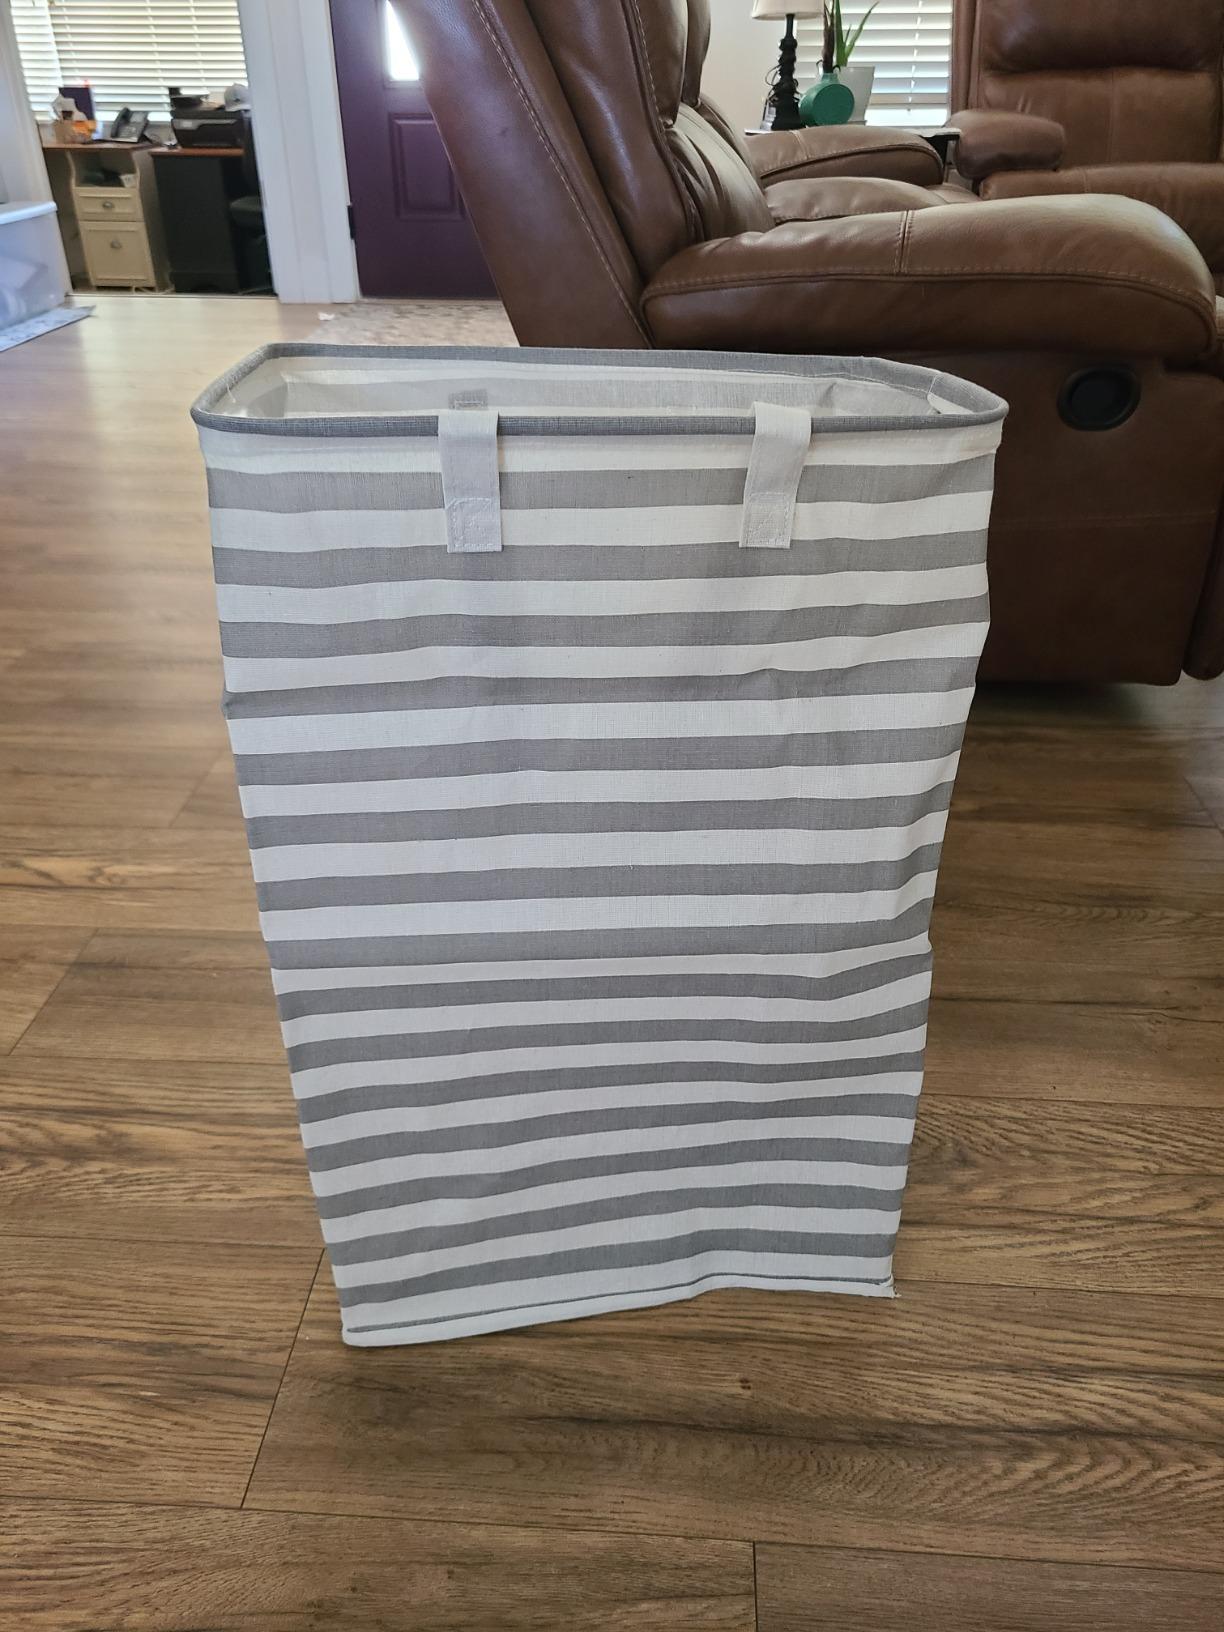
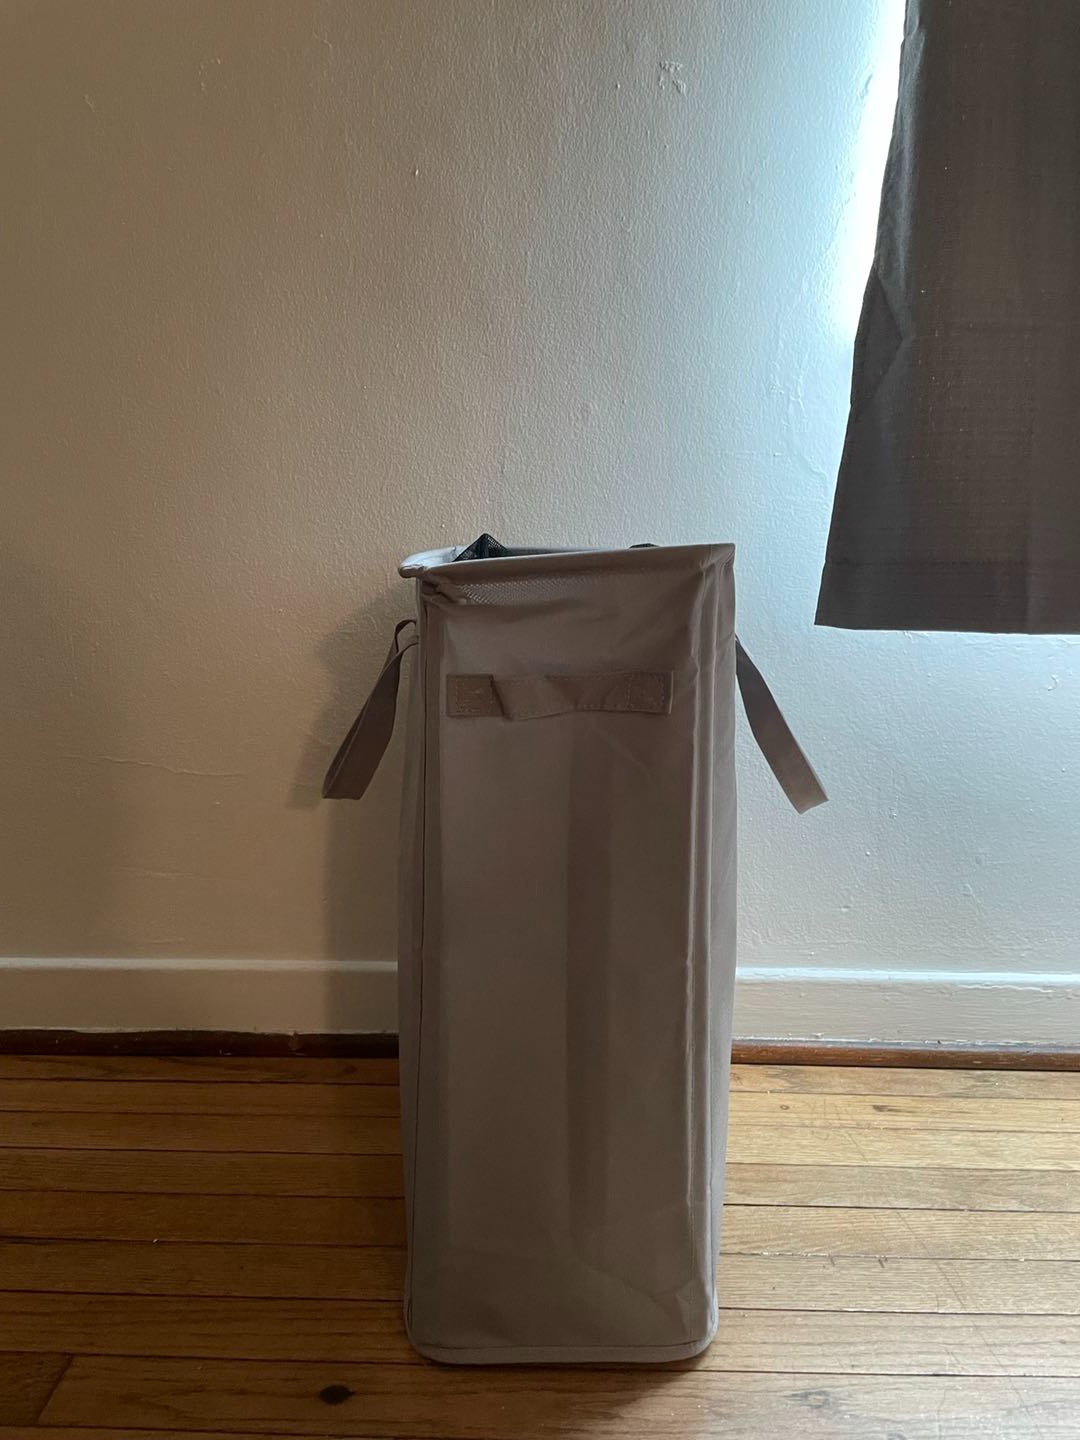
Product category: items_hamper
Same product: no